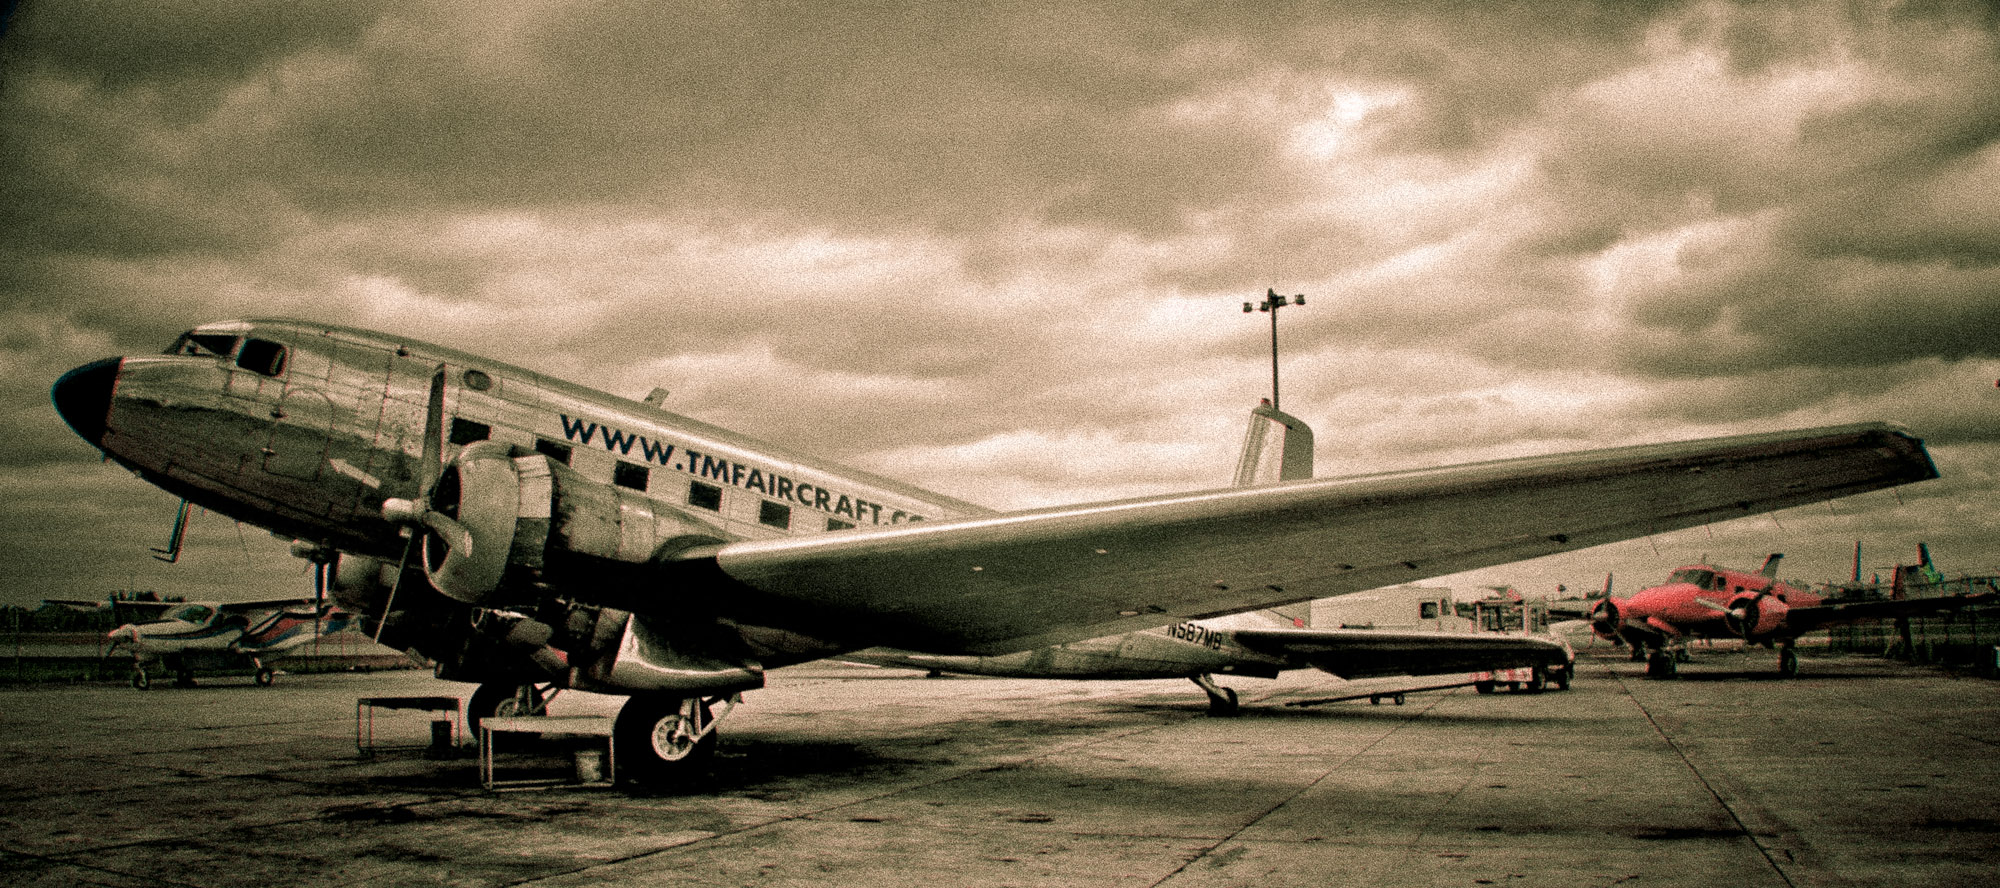
airport, airplane, aircraft, vehicle, airline, aviation, 2013, airliner, miami, opalocka, military aircraft, atmosphere of earth, narrow body aircraft, propeller driven aircraft, douglas c 47 skytrain, douglas dc 3, douglas dc 7